Economic history of Spain

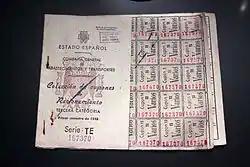
Post-war ration card

Spain emerged from the civil war with formidable economic problems. Gold and foreign exchange reserves had been virtually wiped out, the massive devastation of war had reduced the productive capacity of both industry and agriculture. To compound the difficulties, even if the wherewithal had existed to purchase imports, the outbreak of World War II rendered many needed supplies unavailable. The end of the war did not improve Spain's plight because of subsequent global shortages of raw materials, and peacetime industrial products. Spain's European neighbours faced formidable post-war reconstruction problems of their own, and, because of their awareness that the Nationalist victory in the Spanish Civil War had been achieved with the help of Adolf Hitler and Benito Mussolini, they had no inclination to include Spain in any multilateral recovery programs or trade. For a decade following the Civil War's end in 1939, the wrecked and isolated economy remained in a state of severe depression.